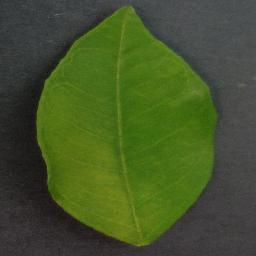
Label: Orange___Haunglongbing_(Citrus_greening)